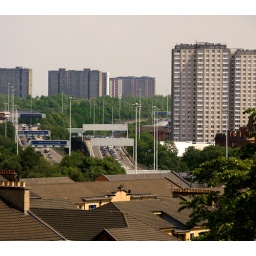
although the road they call garscube is hidden by houses trees and the M8 flying over